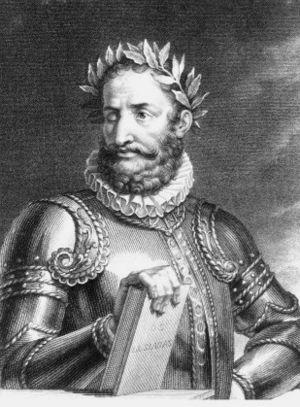
L'avenue de Camoëns est une voie du 16ᵉ arrondissement de Paris dans le quartier de la Muette.